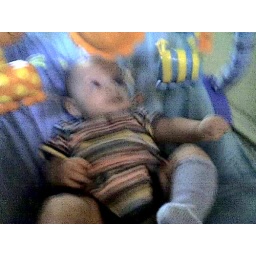
Jack in the blue bouncy chair